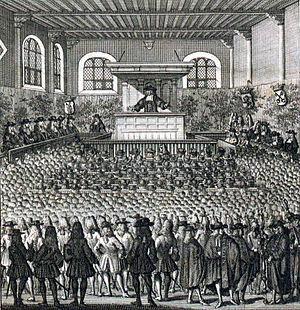
L'université de Leyde ou de Leiden est la plus ancienne des universités néerlandaises. Basée à Leyde mais possédant un campus à La Haye.
Herman Boerhaave, de son vrai nom Boerhaaven est un botaniste, médecin et chimiste néerlandais. Il a rénové la didactique médicale, en faisant de l'université de Leyde, le premier centre médical d'Europe au début du XVIIIᵉ siècle. Sa méthode d'enseignement, fondée sur l'ordre et la clarté, et sur un apprentissage au lit des malades, lui a valu en son temps une influence et une renommée universelle.